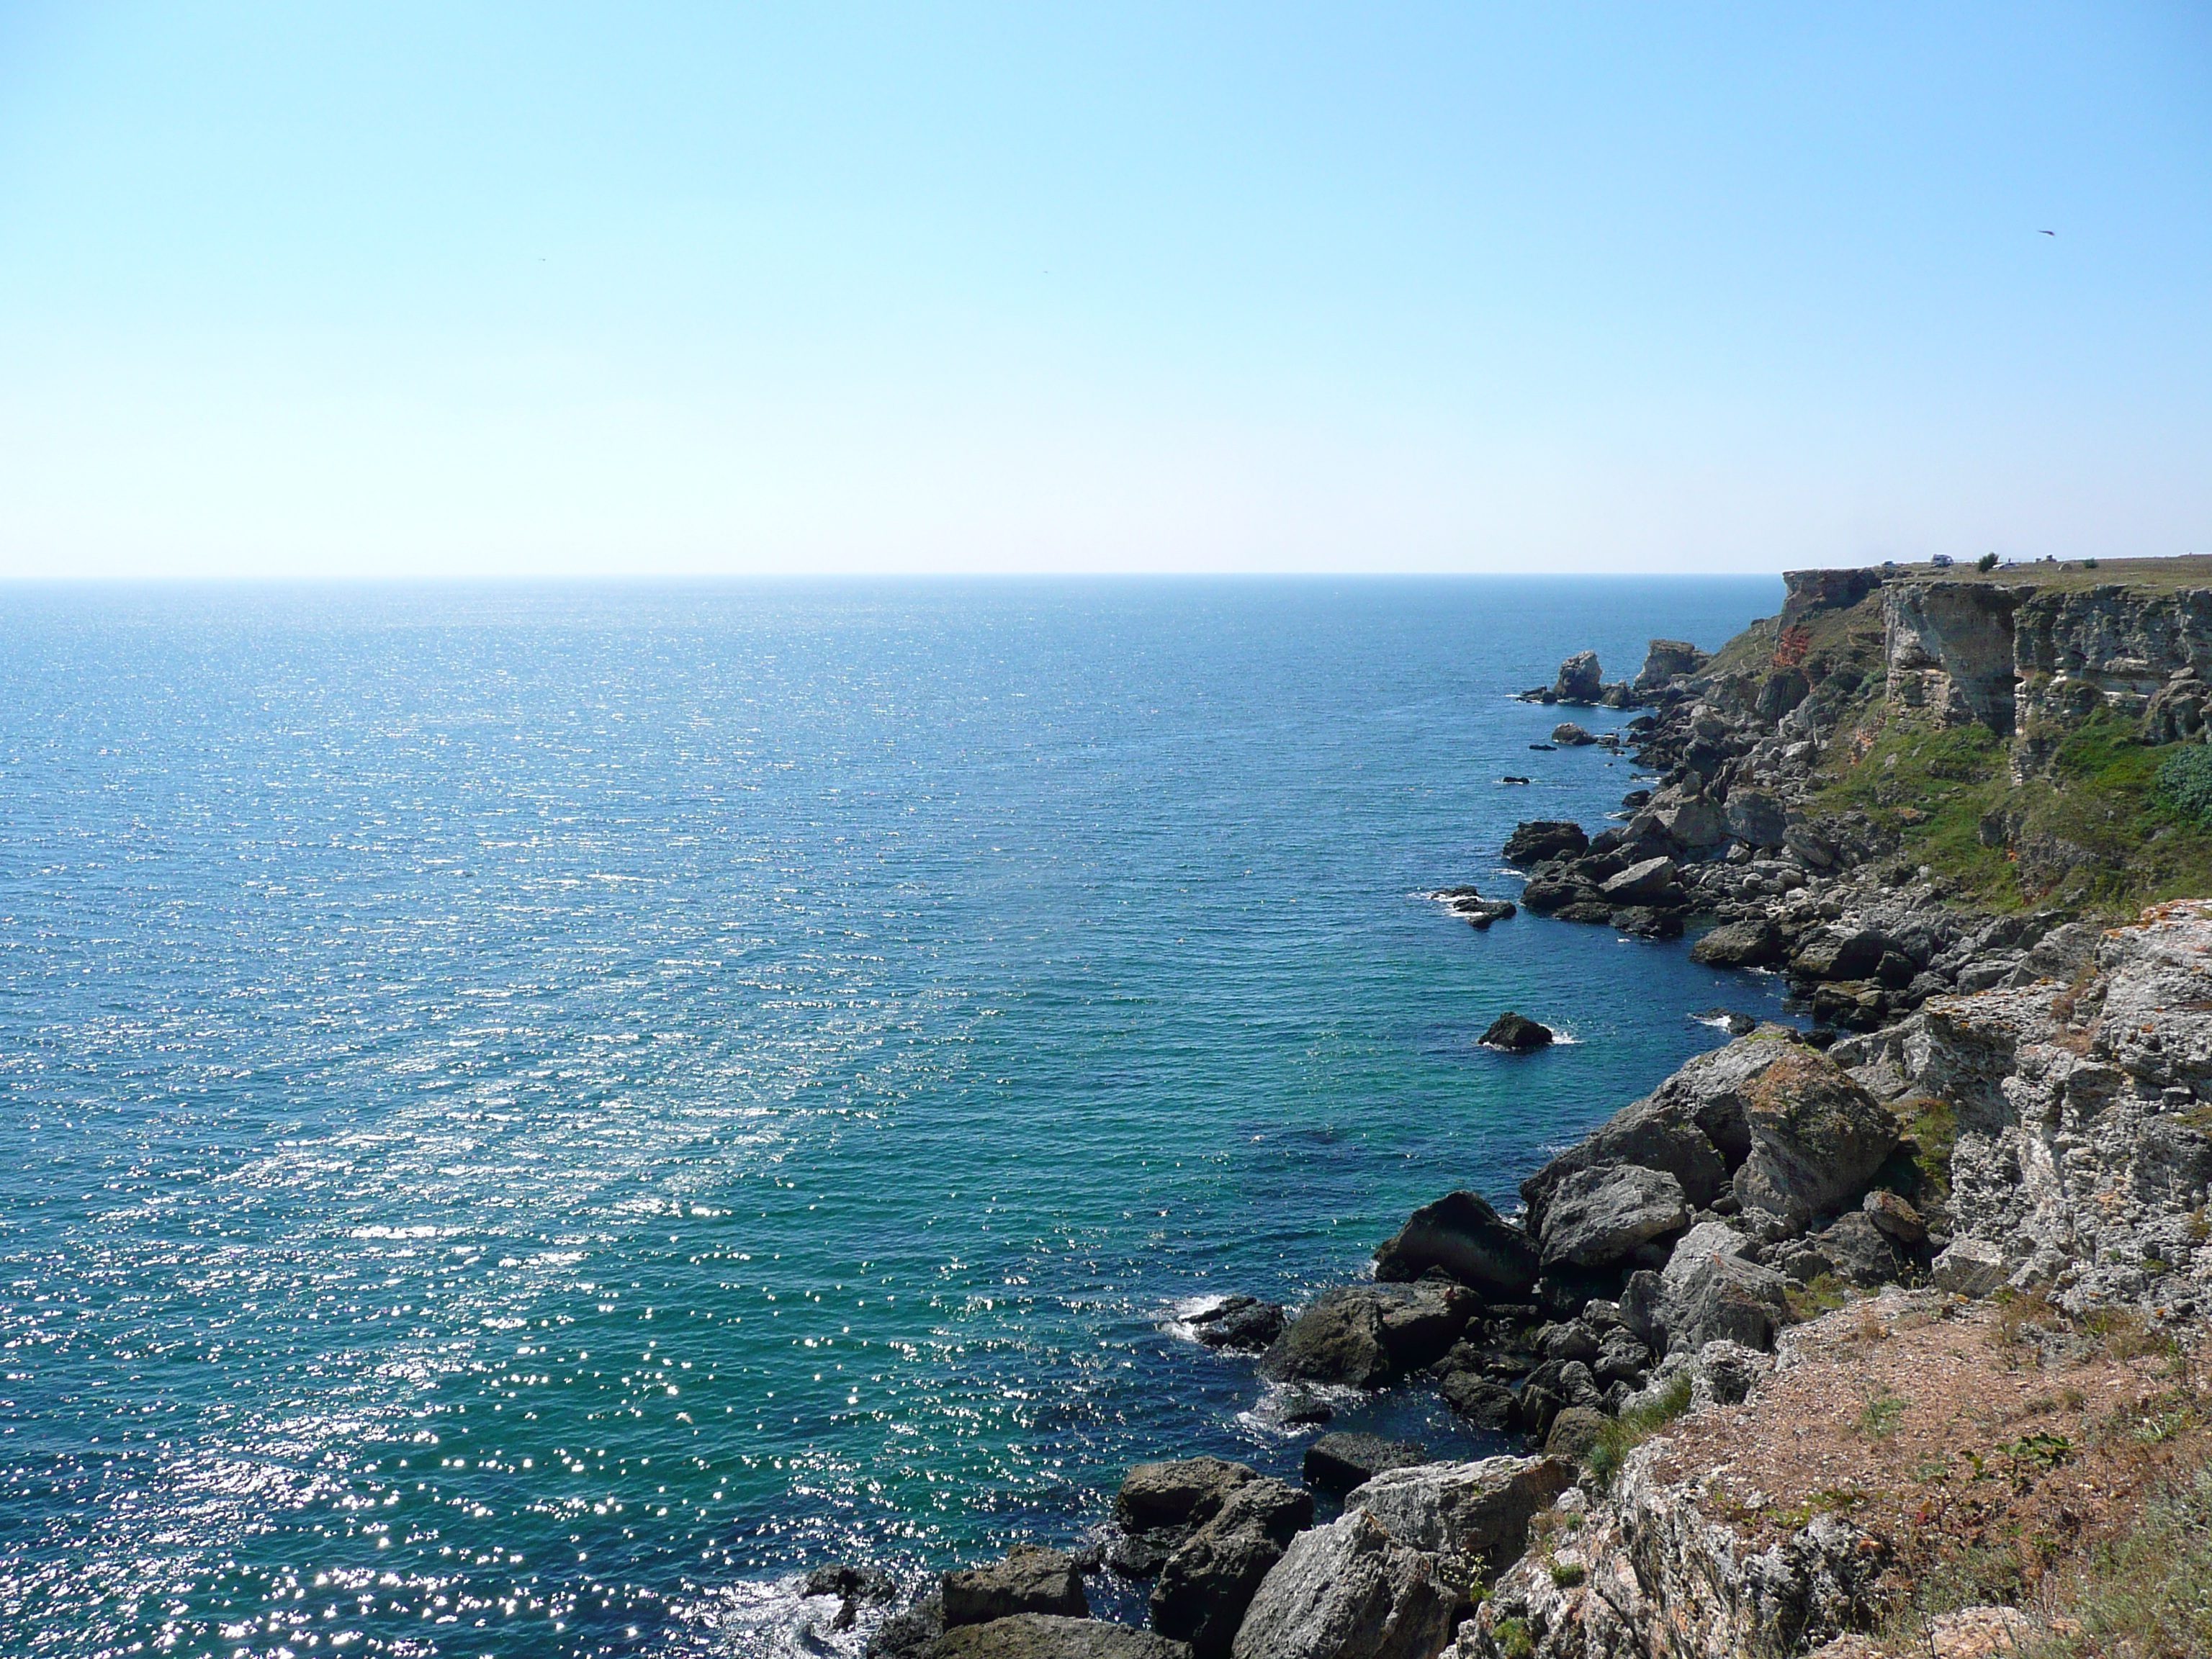
beach, sea, coast, rock, ocean, horizon, shore, view, vacation, cliff, cove, bay, terrain, body of water, rocks, headland, cape, bulgaria, islet, black sea, promontory, kamen bryag